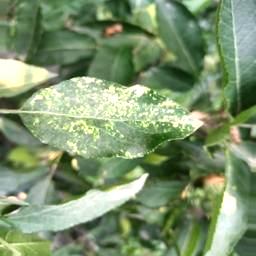
Label: Apple_Mosaic